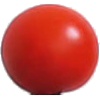
Label: Tomato Cherry Red 1